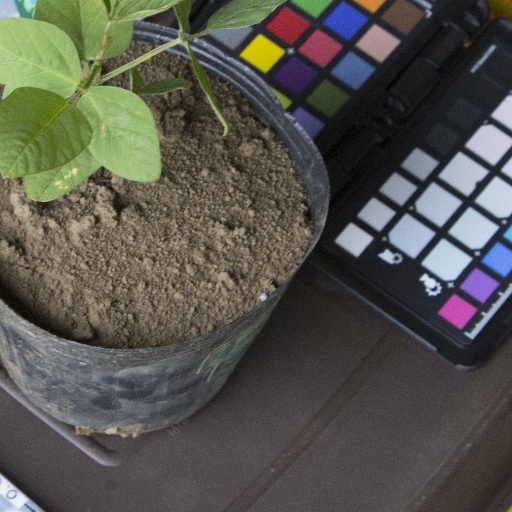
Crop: soybean